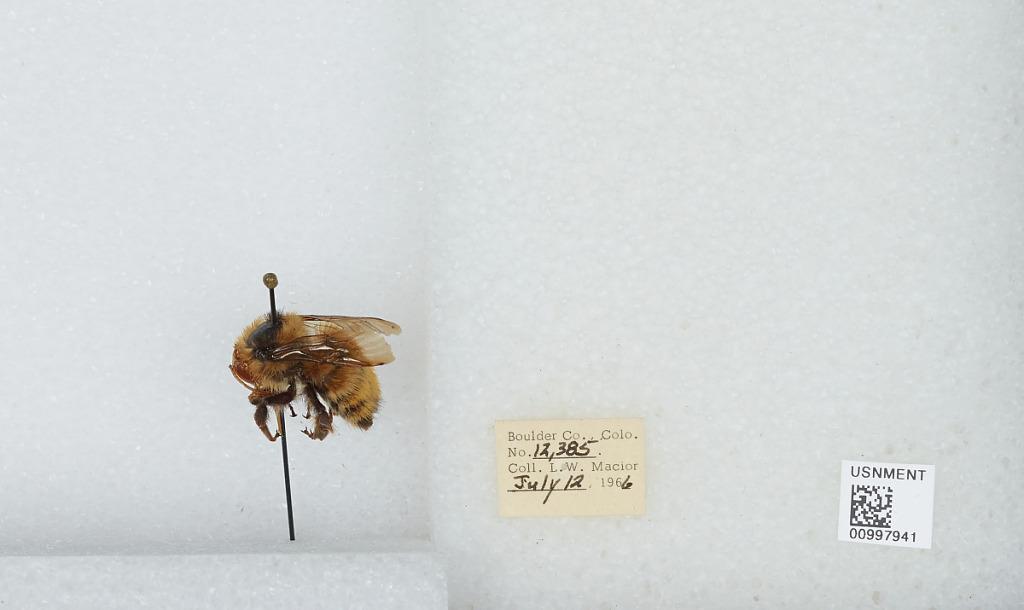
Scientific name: Bombus (Pyrobombus) centralis Cresson
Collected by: L. Macior
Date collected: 1966-7-12
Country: United States
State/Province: Colorado
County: Boulder
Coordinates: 40.0275, -105.252